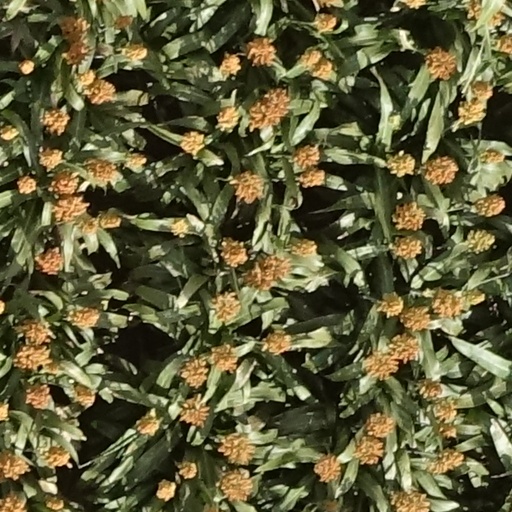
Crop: sorghum